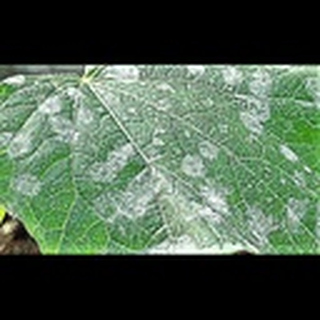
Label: cotton_powdery_mildew